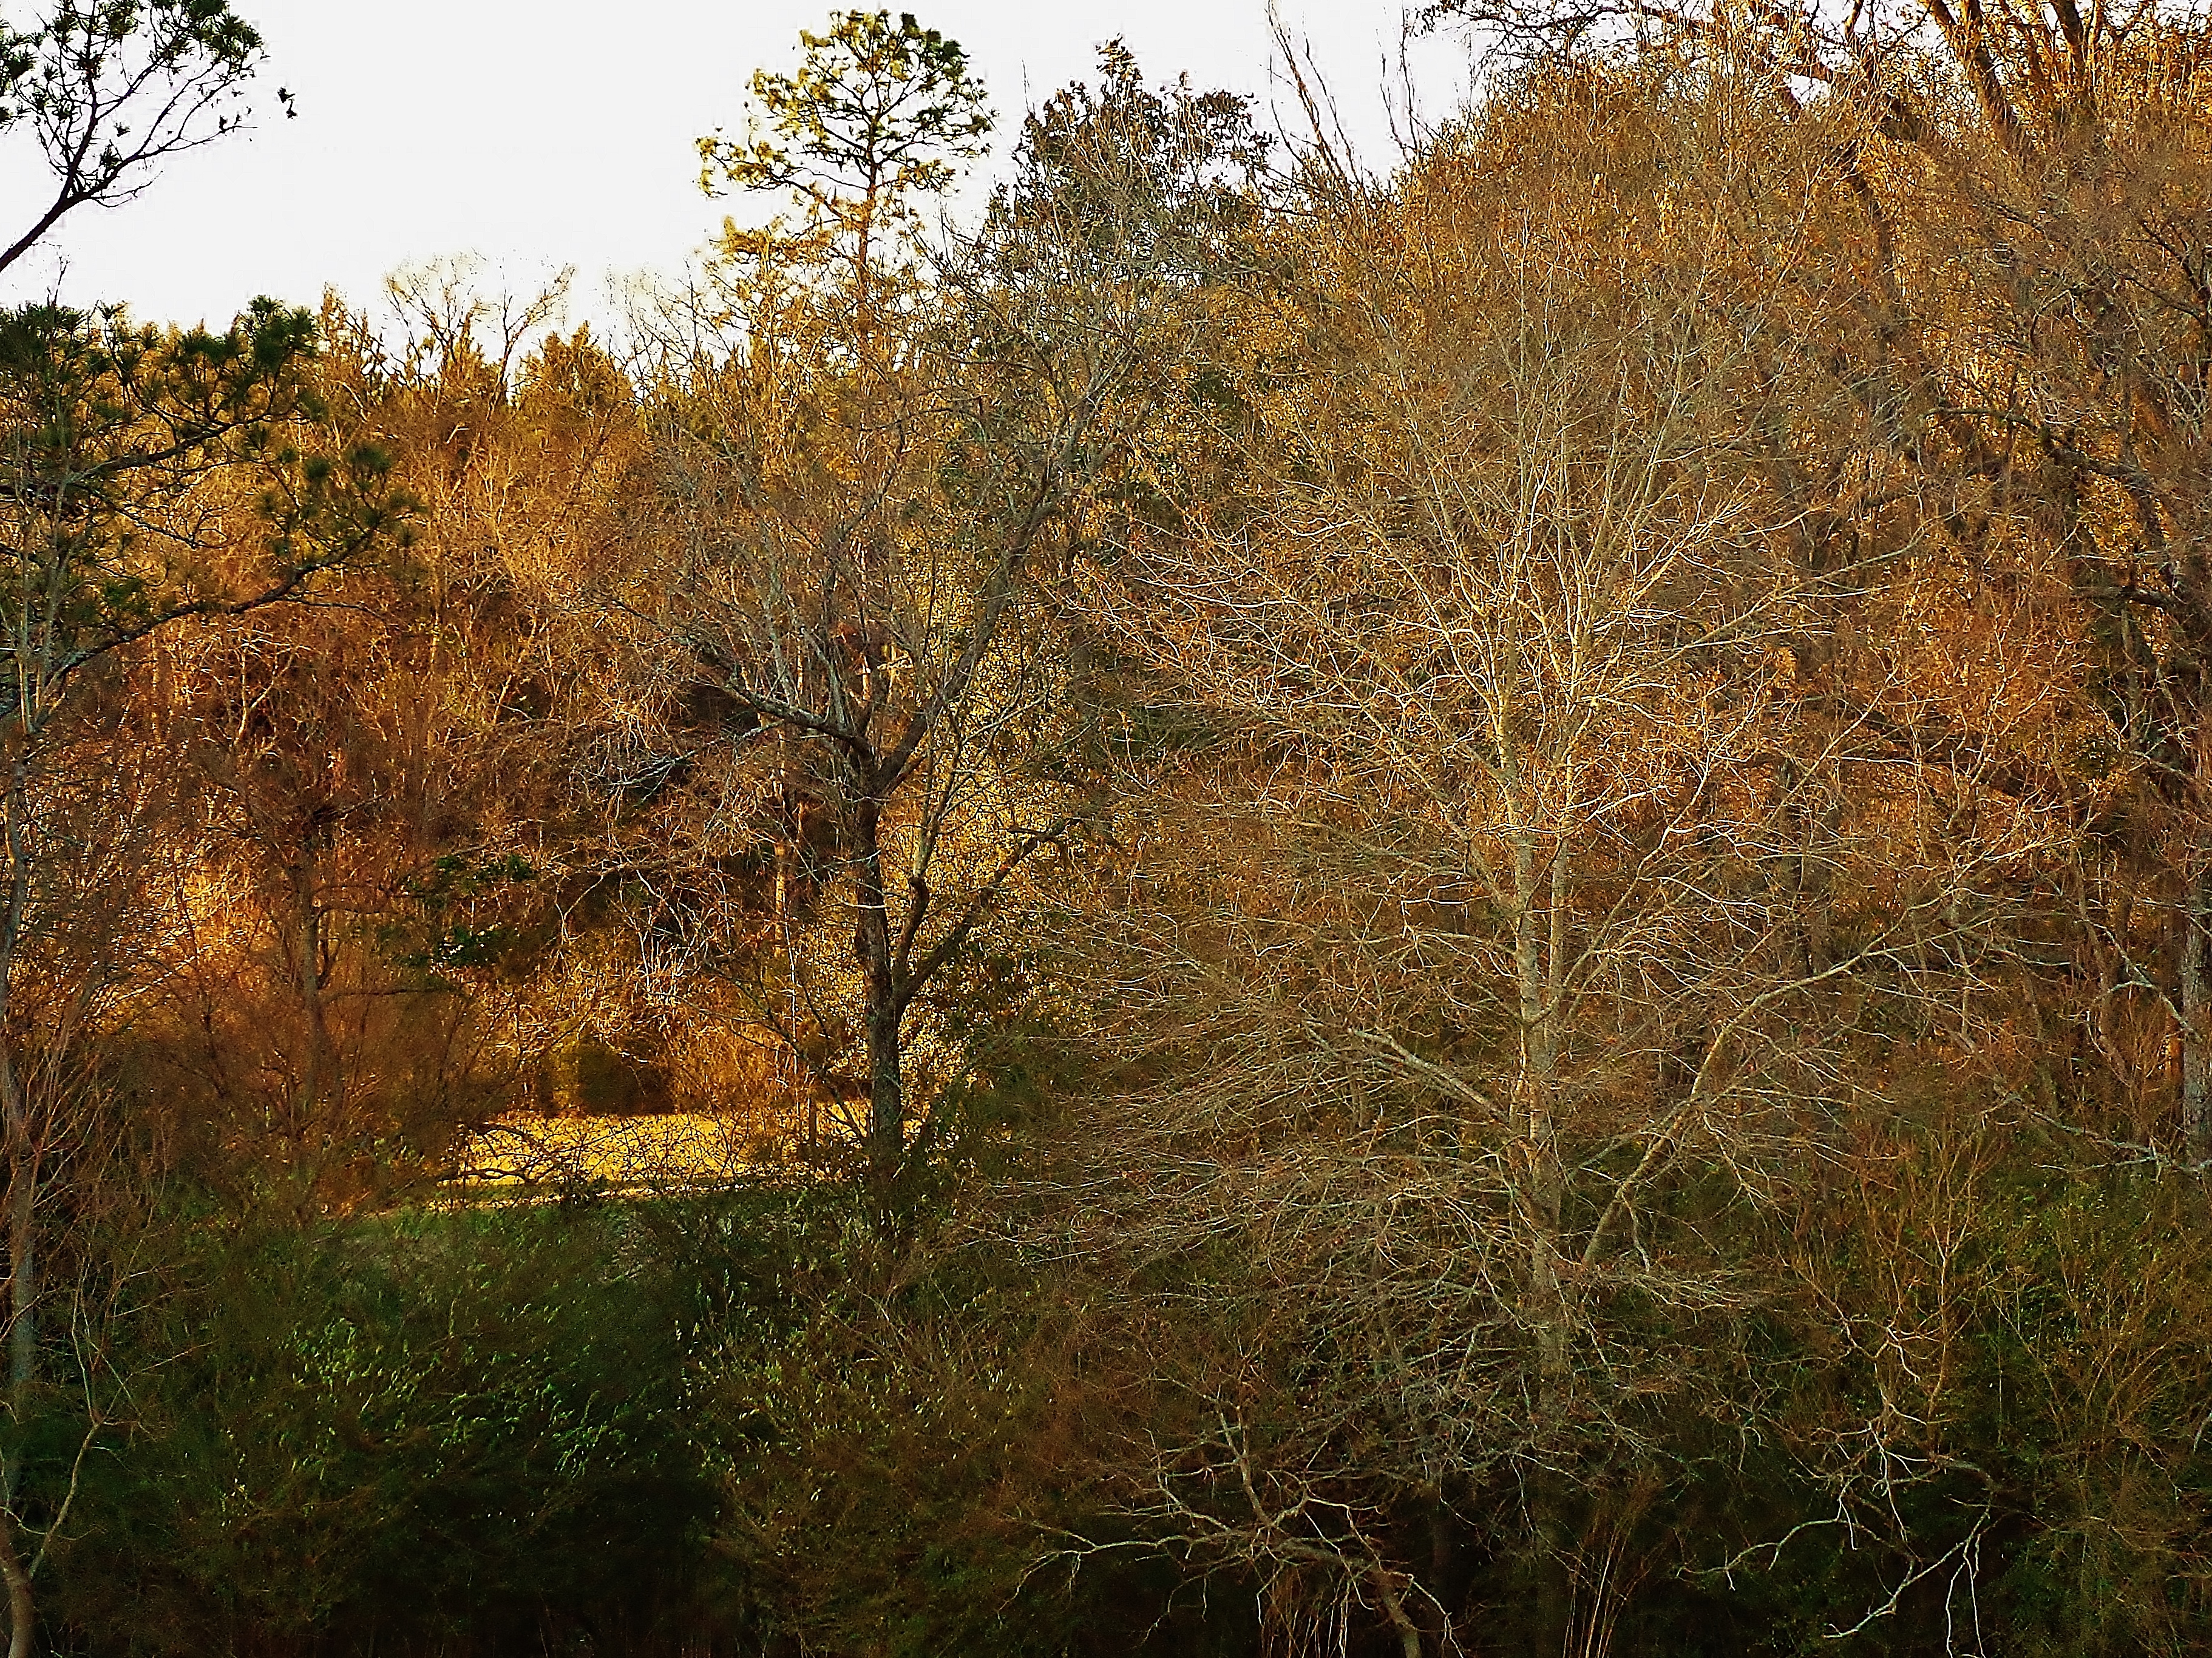
landscape, tree, nature, forest, grass, wilderness, branch, plant, meadow, prairie, sunlight, morning, leaf, flower, autumn, botany, flora, season, woodland, habitat, ecosystem, rural area, natural environment, atmospheric phenomenon, grass family, woody plant